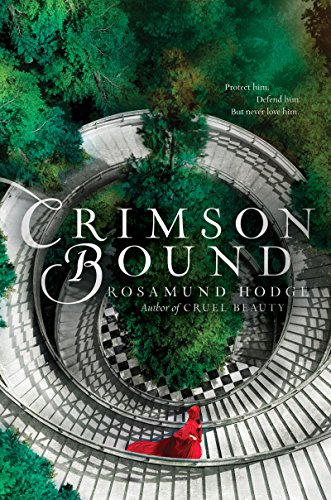
Crimson Bound
Category: Buy a Kindle
About the Author Rosamund Hodge grew up in Los Angeles, where she spent her time reading everything she could get her hands on but especially fantasy and mythology. She is also the author of Cruel Beauty . She received a BA in English from the University of Dallas and an MSt in medieval English from Oxford. She now lives in Seattle, Washington. Visit her online at www.RosamundHodge.net Elizabeth Knowelden is an Earphones Award-winning audiobook narrator who has been a finalist for the prestigious Audie Award for best narration. As an actress, she trained in London at the Webber Douglas Academy where she received a Sir Laurence Olivier Commendation. Her acting credits include theater, musicals, and national tours in the United Kingdom. Also a film actress, she has participated in BAFTA's Newcomers Program. From School Library Journal Gr 8 Up—With this romantic mash-up of classic fairy tales that touch on elements from the familiar "Little Red Riding Hood" and the lesser-known "Girl with No Hands," Hodge has created a chilled cocktail of creep and gore shaken, stirred lightly, and poured over villains who fall in love and heroines who commit murder. Featured in this delicate and skillfully written romantic horror is Rachelle Brinon, who has been trained by her aunt to serve as a woodwife. It's her responsibility to protect the village from the dark magic of the forest. While venturing into the forest, Rachelle is eventually tricked by a humanlike wolf creature, to whom she becomes bound to it by a thin crimson thread that only she can see. The connection is filled with passion and also gives her superhuman skills with the possibility of immortality. Now one of the king's assassins, Rachelle has many responsibilities and soon realizes that there are just as many dangers and threats within the kingdom as they are without. Loyalties are stretched when she's assigned the job of protecting Prince Armand, and a romantic triangle develops among Rachelle, the prince, and the captain of the bloodbounds. Teens will gladly join this quest to find out if there's a happy ever after in this intricate web of friendship, fear, loyalty, love, and hate. VERDICT With a thoroughly developed setting and so many shadowed nods to the Brothers Grimm, this novel will captivate readers. Outstanding.—Sabrina Carnesi, Crittenden Middle School, Newport News, VA From the Inside Flap When Rachelle was fifteen she was good--apprenticed to her aunt and in training to protect her village from dark magic. But when Rachelle was fifteen she was also reckless--straying from the forest path in pursuit of a way to free her world from the threat of eternal darkness. After an illicit meeting goes dreadfully wrong, Rachelle is forced to make a terrible choice that binds her to the very evil she had hoped to defeat. Three years later, Rachelle has given her life to serving the realm, fighting deadly creatures in an effort to atone. When the king orders her to guard his son Armand--the man she hates most--Rachelle forces Armand to help her hunt for the legendary sword that might save their world. Together, they navigate the opulent world of the courtly elite, where beauty and power reign and no one can be trusted. And as they become unexpected allies, they discover far-reaching conspiracies, hidden magic, and a love that may be their undoing. In a palace built on unbelievable wealth and dangerous secrets, can Rachelle discover the truth and stop the fall of endless night? Inspired by the classic fairy tale Little Red Riding Hood , Crimson Bound is an exhilarating tale of darkness, love, and redemption from Cruel Beauty author Rosamund Hodge. --Voice of Youth Advocates (VOYA) Review “This novel will captivate readers. Outstanding.” (School Library Journal (starred review) )“An intoxicatingly dark story of love, lust, murder, and redemption.” (Bulletin of the Center for Children’s Books (starred review) )“The unusual, intricately woven story and themes make for a worthwhile read.” ( Kirkus Reviews )“Plot twists and romance keep the pages turning in this grim and intricate take on the classic tale.” ( Booklist )Praise for CRUEL BEAUTY: “A completely engrossing tale.” (Alex Flinn, New York Times bestselling author of Beastly and Towering)Praise for CRUEL BEAUTY: “A dazzling and clever retelling, Cruel Beauty is delightfully dark, lushly romantic, and utterly spellbinding. I adored it, and can’t wait to read Hodge’s next novel!” (Sarah J. Maas, New York Times bestselling author of the Throne of Glass series)Praise for CRUEL BEAUTY: “What a stunning debut. This is a book you will want to read as fast as you can for the intricate plot and as slowly as you can to savor the gorgeous world-building and the ravishing love story.”- (Sherry Thomas, author of The Burning Sky)Praise for CRUEL BEAUTY: “An intricate and arresting tale.” ( Kirkus Reviews )Praise for CRUEL BEAUTY: “The push and pull romance between Nyx and Ignifex is pure fairy tale, but the characters themselves are complex and genuinely human as they struggle with their own culpability in a situation that forces them to choose between selfishness and selflessness.” (Bulletin of the Center for Children’s Books)Praise for CRUEL BEAUTY: “An entertaining read for teens who enjoy romantic fantasy.” (School Library Journal) From the Back Cover When Rachelle was fifteen she was good—apprenticed to her aunt and in training to protect her village from dark magic. But when Rachelle was fifteen she was also reckless—straying from the forest path in pursuit of a way to free her world from the threat of eternal darkness. After an illicit meeting goes dreadfully wrong, Rachelle is forced to make a terrible choice that binds her to the very evil she had hoped to defeat. Three years later, Rachelle has given her life to serving the realm, fighting deadly creatures in an effort to atone. When the king orders her to guard his son Armand—the man she hates most—Rachelle forces Armand to help her hunt for the legendary sword that might save their world. Together, they navigate the opulent world of the courtly elite, where beauty and power reign and no one can be trusted. And as they become unexpected allies, they discover far-reaching conspiracies, hidden magic, and a love that may be their undoing. In a palace built on unbelievable wealth and dangerous secrets, can Rachelle discover the truth and stop the fall of endless night? Inspired by the classic fairy tale Little Red Riding Hood , Crimson Bound is an exhilarating tale of darkness, love, and redemption from Cruel Beauty author Rosamund Hodge.
Features: An exhilarating tale of darkness, love, and redemption inspired by the classic fairy tale | Little Red Riding Hood | and the extravagant court of Versailles, from the author of | Cruel Beauty | . A doomed warrior and the king's most notorious bastard must join forces to defeat a dark evil in this gorgeously intricate fantasy—perfect for fans of | An Ember in the Ashes | and | A Court of Thorns and Roses | . | When Rachelle was fifteen she was good—apprenticed to her aunt and in training to protect her village from dark magic. But she was also reckless—straying from the forest path in search of a way to free her world from the threat of eternal darkness. After an illicit meeting goes dreadfully wrong, Rachelle is forced to make a terrible choice that binds her to the very evil she had hoped to defeat. | Three years later, Rachelle has given her life to serving the realm, fighting deadly creatures in a vain effort to atone. When the king orders her to guard his son Armand—the man she hates most—Rachelle forces Armand to help her hunt for the legendary sword that might save their world. Together, they navigate the opulent world of the courtly elite, where beauty and power reign and no one can be trusted. And as the two become unexpected allies, they discover far-reaching conspiracies, hidden magic . . . and a love that may be their undoing. Within a palace built on unbelievable wealth and dangerous secrets, can Rachelle discover the truth and stop the fall of endless night?